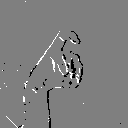
ASL letter: x